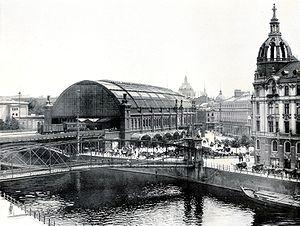
La Gare de Berlin Friedrichstraße [ˈfʁiːdʁɪçˌʃtʁaːsə] est une gare ferroviaire à Berlin au croisement de la Stadtbahn est-ouest et du tunnel nord-sud. Elle se trouve dans le quartier de Mitte entre la Friedrichstraße et le Spree. Du temps du mur de Berlin, la gare de Friedrichstraße était dans la partie est, mais des trains et des S-Bahn de l'ouest continuaient à y arriver. C'était un poste-frontière important entre l'est et l'ouest, surnommé le « palais des larmes ».